André Huret

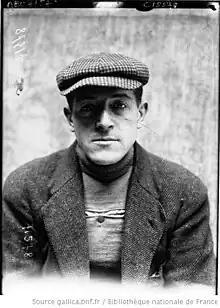

André Huret (28 May 1891 – 20 September 1964) was a French racing cyclist. He rode in the 1919 Tour de France. Huret's company made derailleur gear systems from the 1930s to the 1960s.